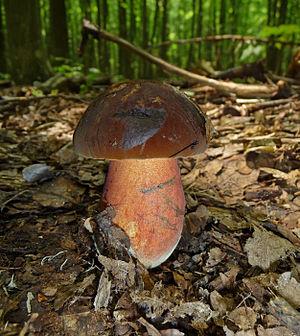
Un Bolet à pied rouge (Neoboletus luridiformis), en Ukraine. Polski: Borowik ceglastopory (Neoboletus luridiformis). Ukraina Русский: Дубовик крапчатый (Neoboletus luridiformis). Украина. Українська: Дубовик краплистий (Neoboletus luridiformis). Україна.
Neoboletus erythropus le Bolet à pied rouge, est une espèce de champignons basidiomycètes, appartenant à la famille des Boletaceae. Commun dans l'hémisphère nord, il pousse dans les bois de feuillus ou de conifères, en été et en automne. C'est une espèce comestible bien cuite, un peu toxique crue.